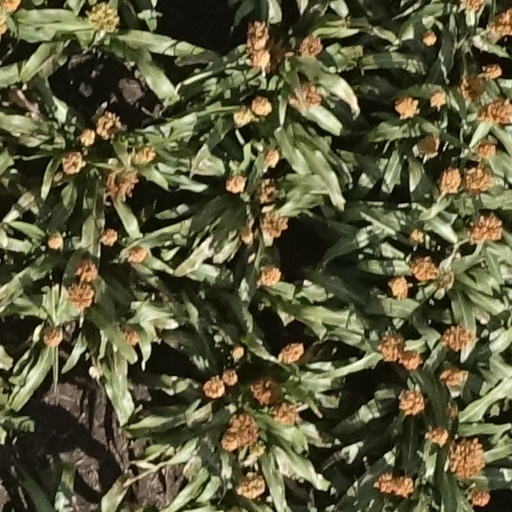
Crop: sorghum